Khao-I-Dang

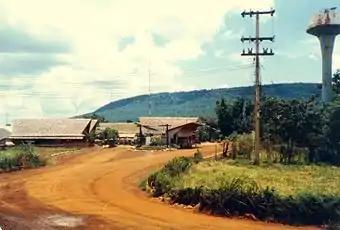
Khao-I-Dang entrance, as seen from Thai National Hwy 348, May 1984. In the background is Khao-I-Dang Mountain; to the right is one of two water towers which stored water for the camp.

Many Cambodians recall spending some time at KID, including Dr Haing S. Ngor of the film "The Killing Fields", who (as a refugee) was employed in 1979 in the 400-bed ICRC hospital. The final scene in the film was shot at KID in 1983, in the surgical ward where Dr. Ngor had worked. Former refugees who have described their experiences in Khao-I-Dang include Molyda Szymusiak, Chanrithy Him, Oni Vitandham, and Mohm Phat.